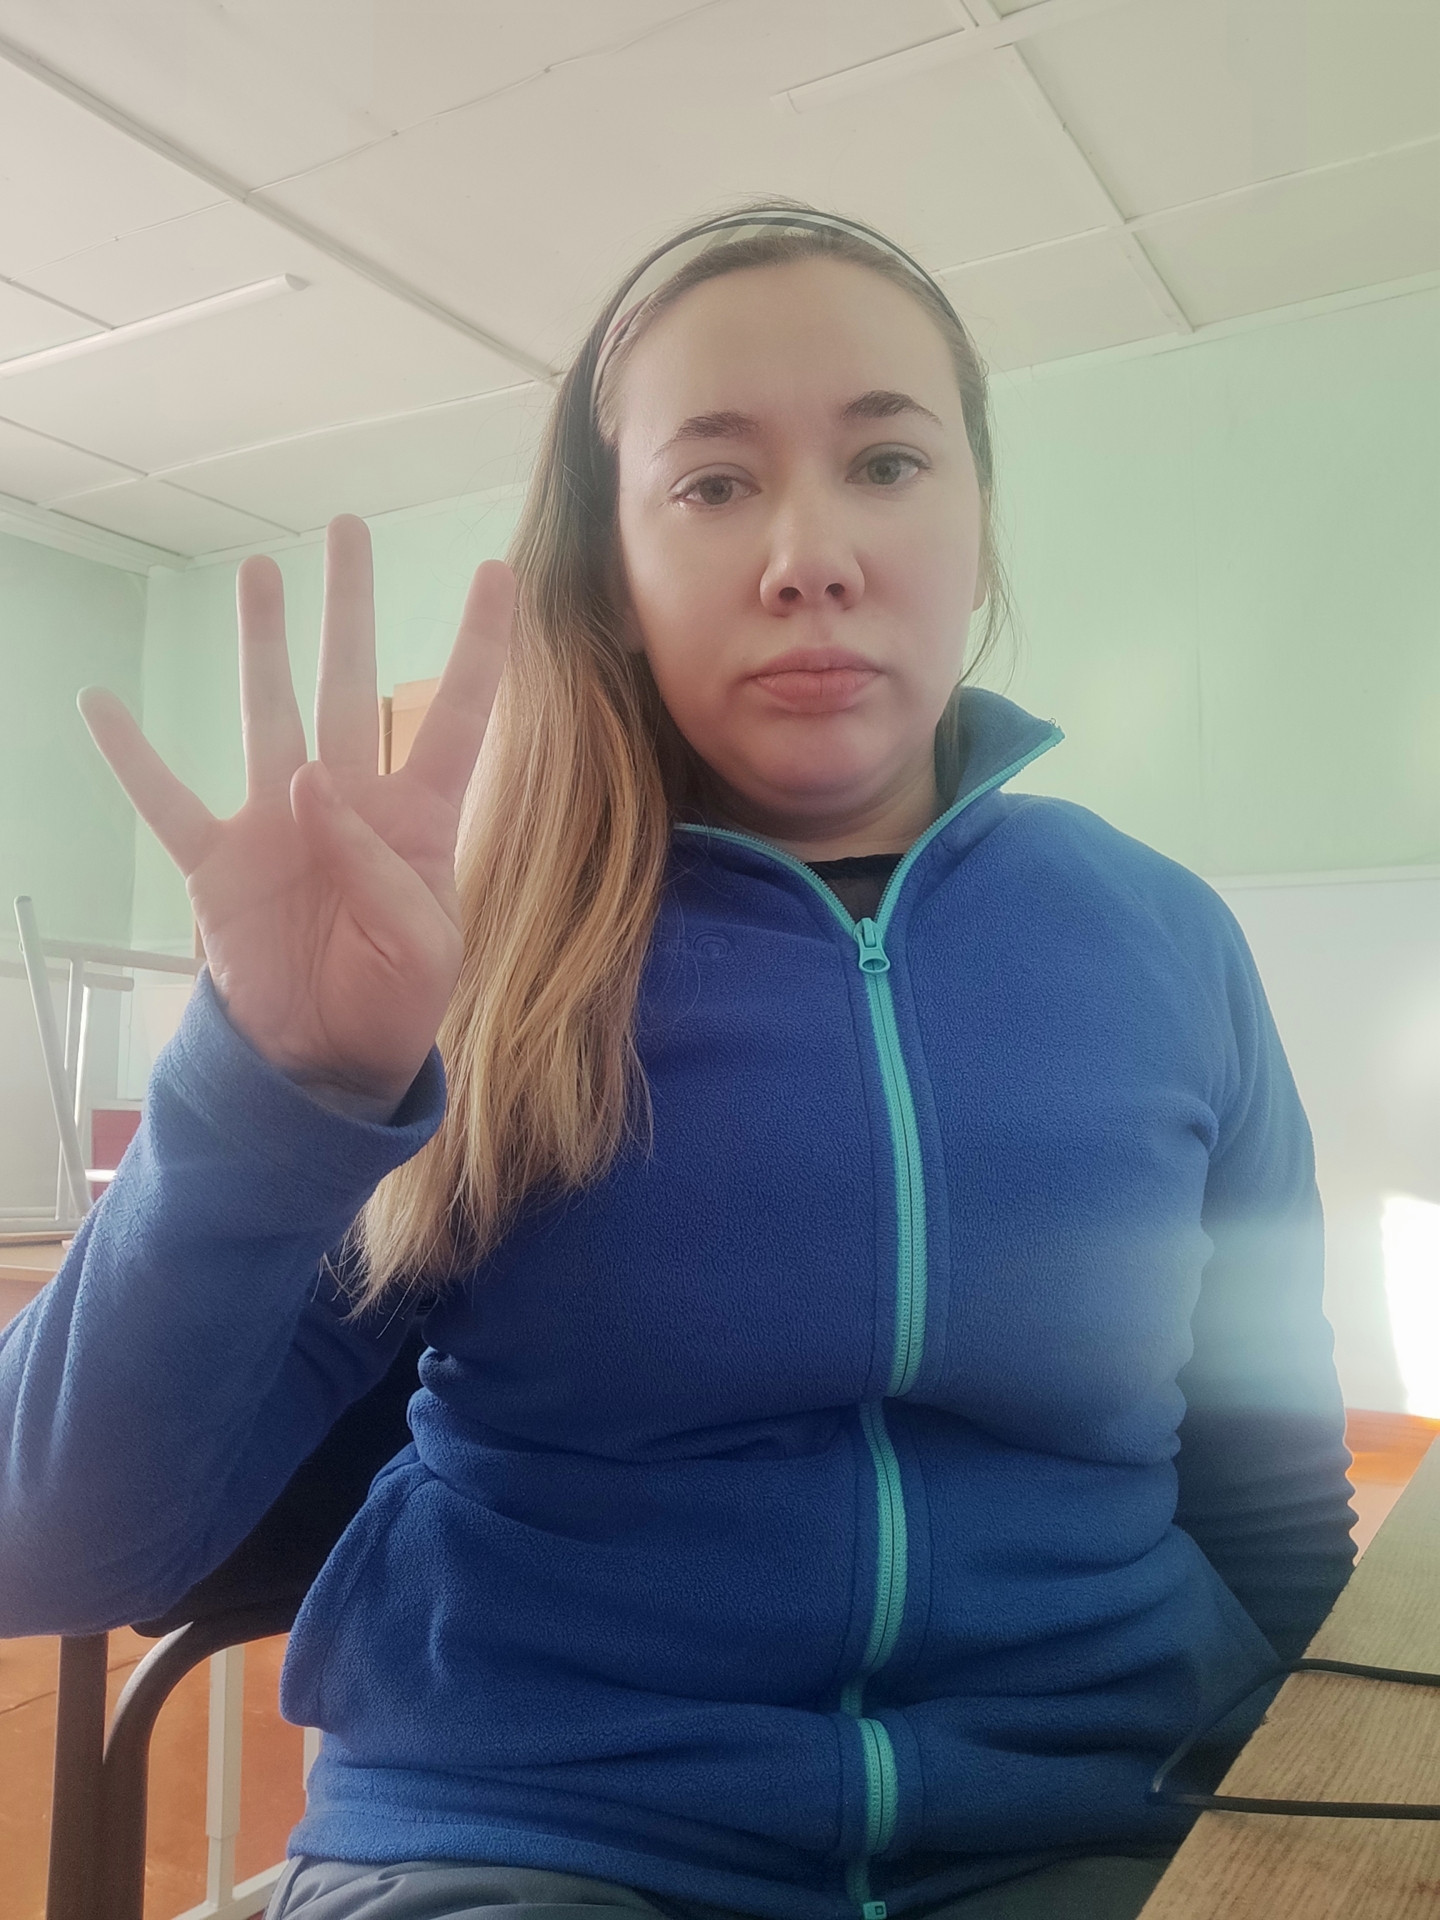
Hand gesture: four